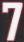
Number: 7